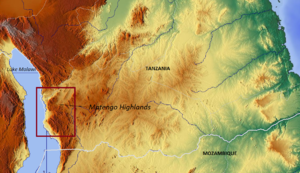
Les Matengo sont un peuple bantou d'Afrique de l'Est établi au sud-ouest de la Tanzanie.